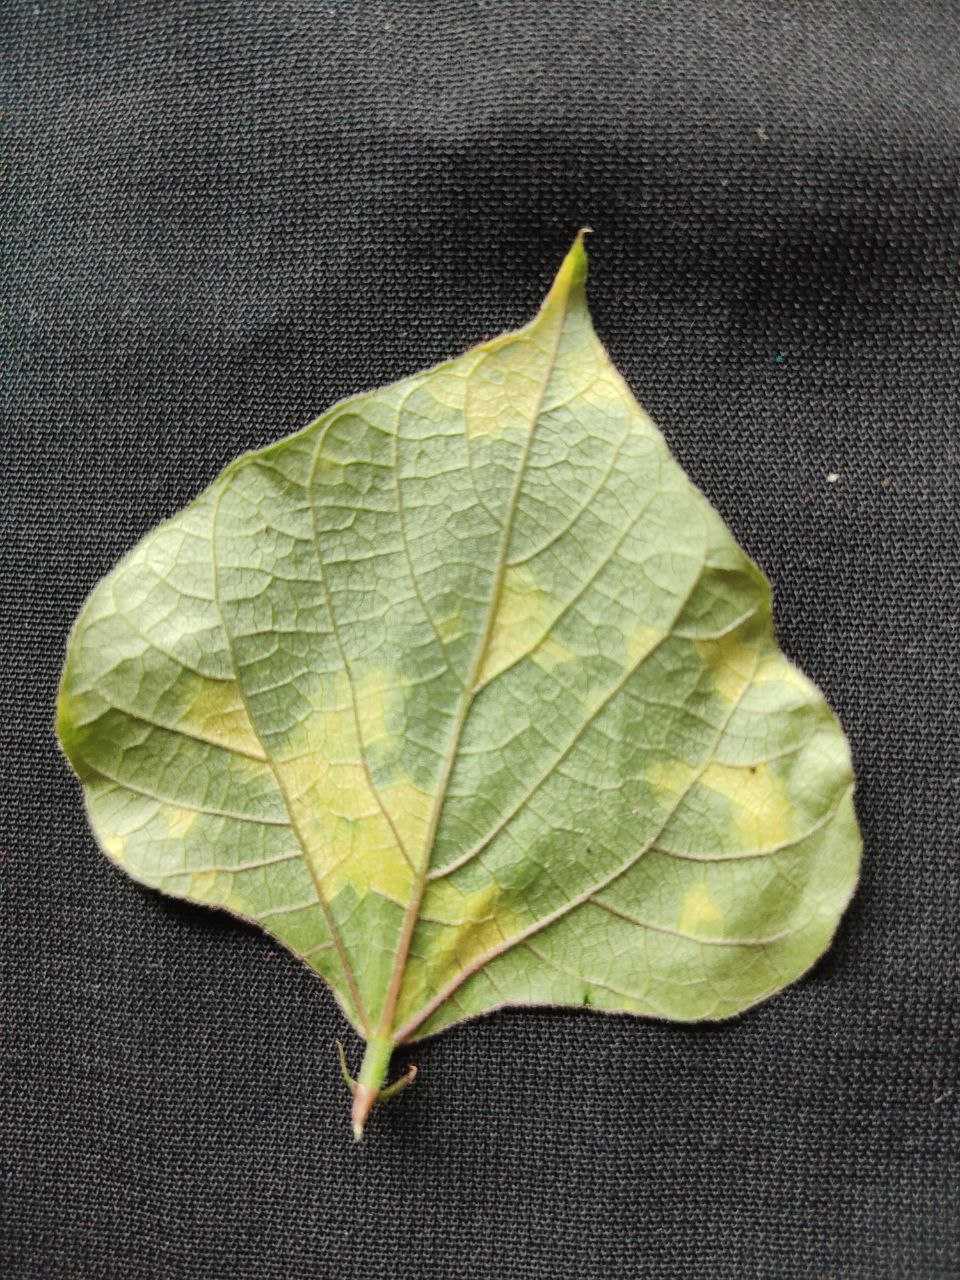
Crop: bean
Leaf condition: Mosaic Virus